Glyph (data visualization)

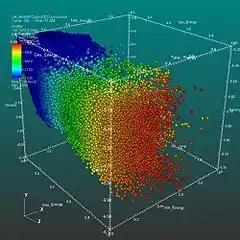
Four-dimensional data visualization, using VisIt: in three-dimensional phase space a fourth scalar variable is visualized by use of coloured glyphs.

In the context of data visualization, a glyph is any marker, such as an arrow or similar marking, used to specify part of a visualization. This is a representation to visualize data where the data set is presented as a collection of visual objects. These visual objects are collectively called a glyph. It helps visualizing data relation in data analysis, statistics, etc. by using any custom notation.